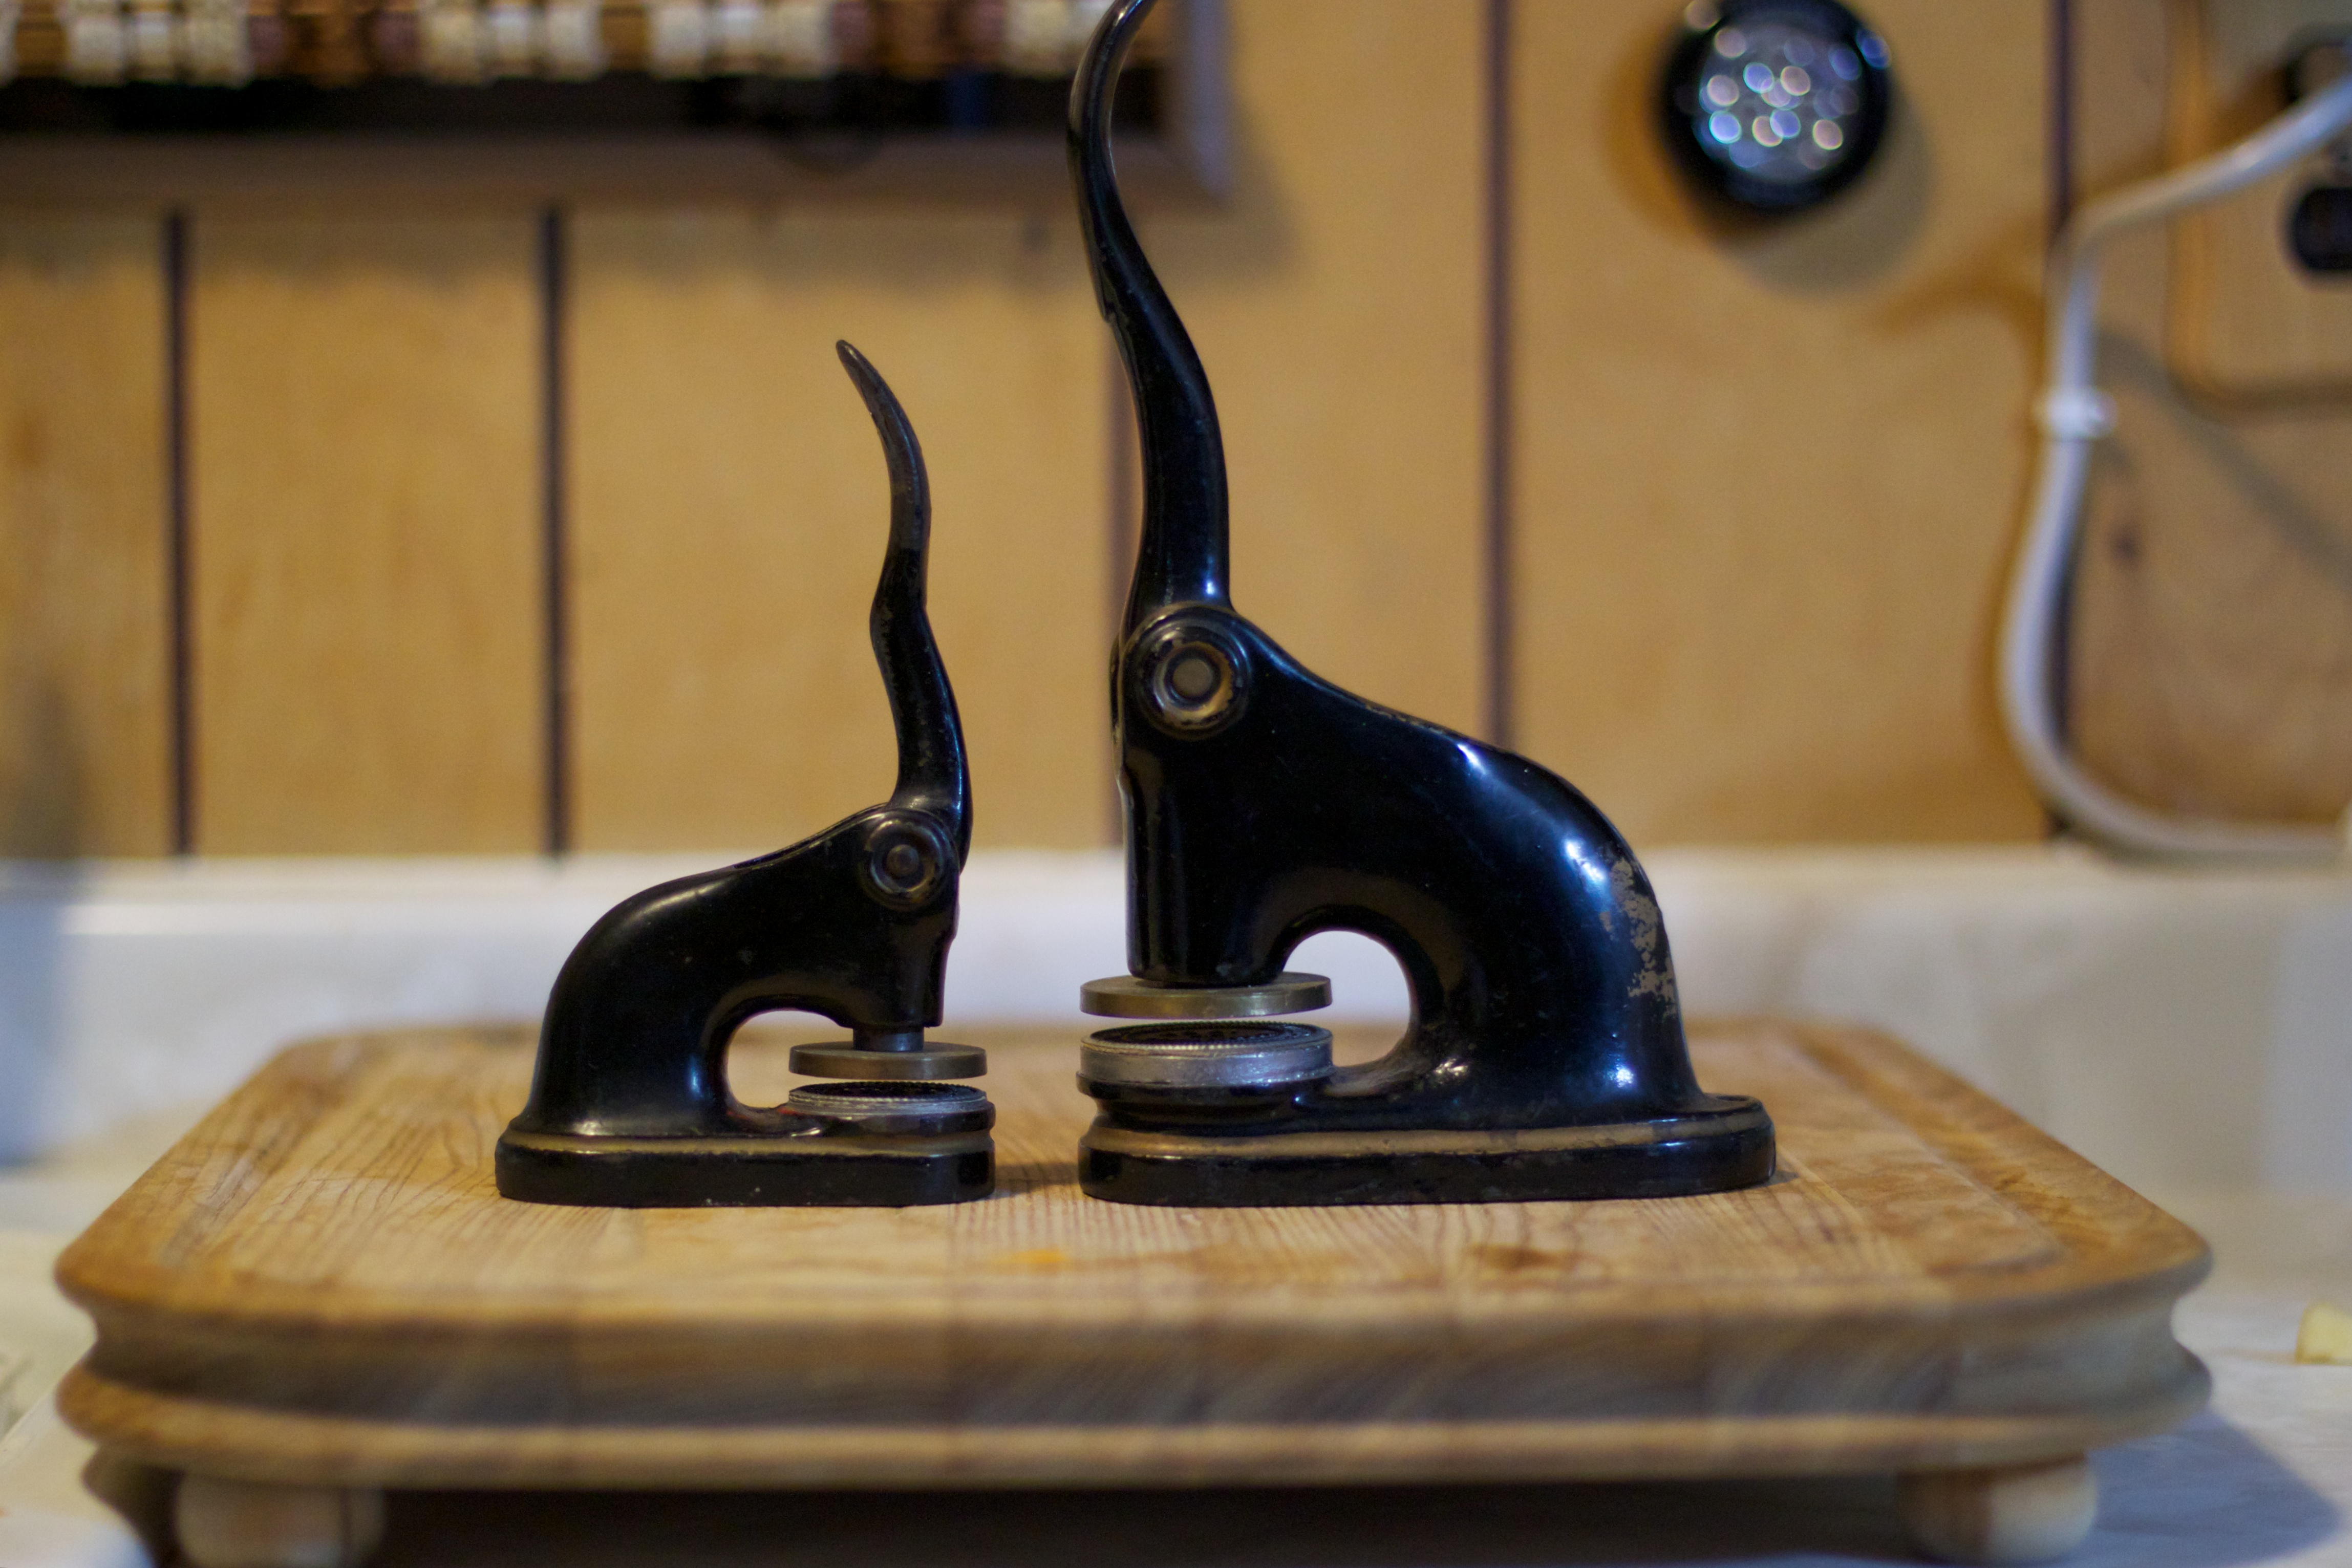
wood, sculpture, art, iron